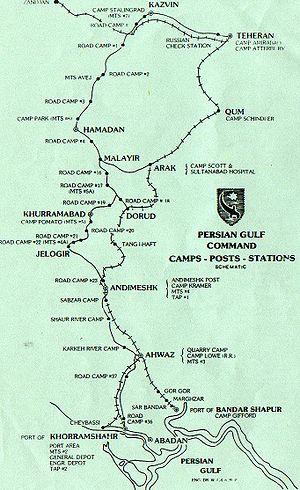
Le Corridor perse est une route d'approvisionnement traversant l'État impérial d'Iran et le Royaume d'Irak par laquelle l'aide britannique et les fournitures résultant du programme de prêt-bail américain étaient transférées à l'Union soviétique durant la Seconde Guerre mondiale, depuis les ports du golfe Persique jusqu'à l'Azerbaïdjan soviétique.
Les Campagnes d'Afrique, du Moyen-Orient et de Méditerranée de la Seconde Guerre mondiale se déroulent de 1940 à 1945 ; elles regroupent l'ensemble des opérations militaires s'étant déroulées sur le continent africain, au Moyen-Orient, dans le bassin méditerranéen et dans les pays d'Europe du Sud occupés après la victoire de l'Axe sur le front de l'Ouest en 1940.